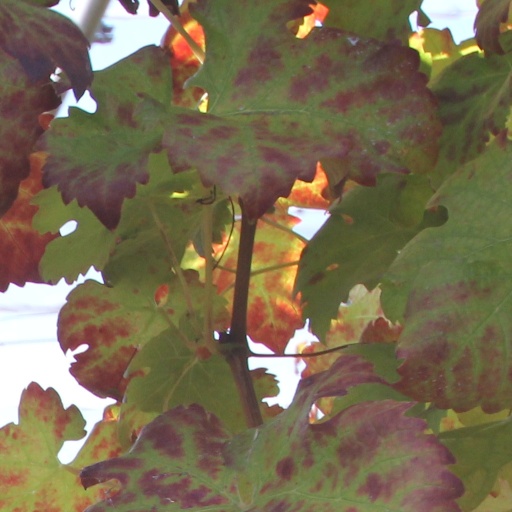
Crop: grape